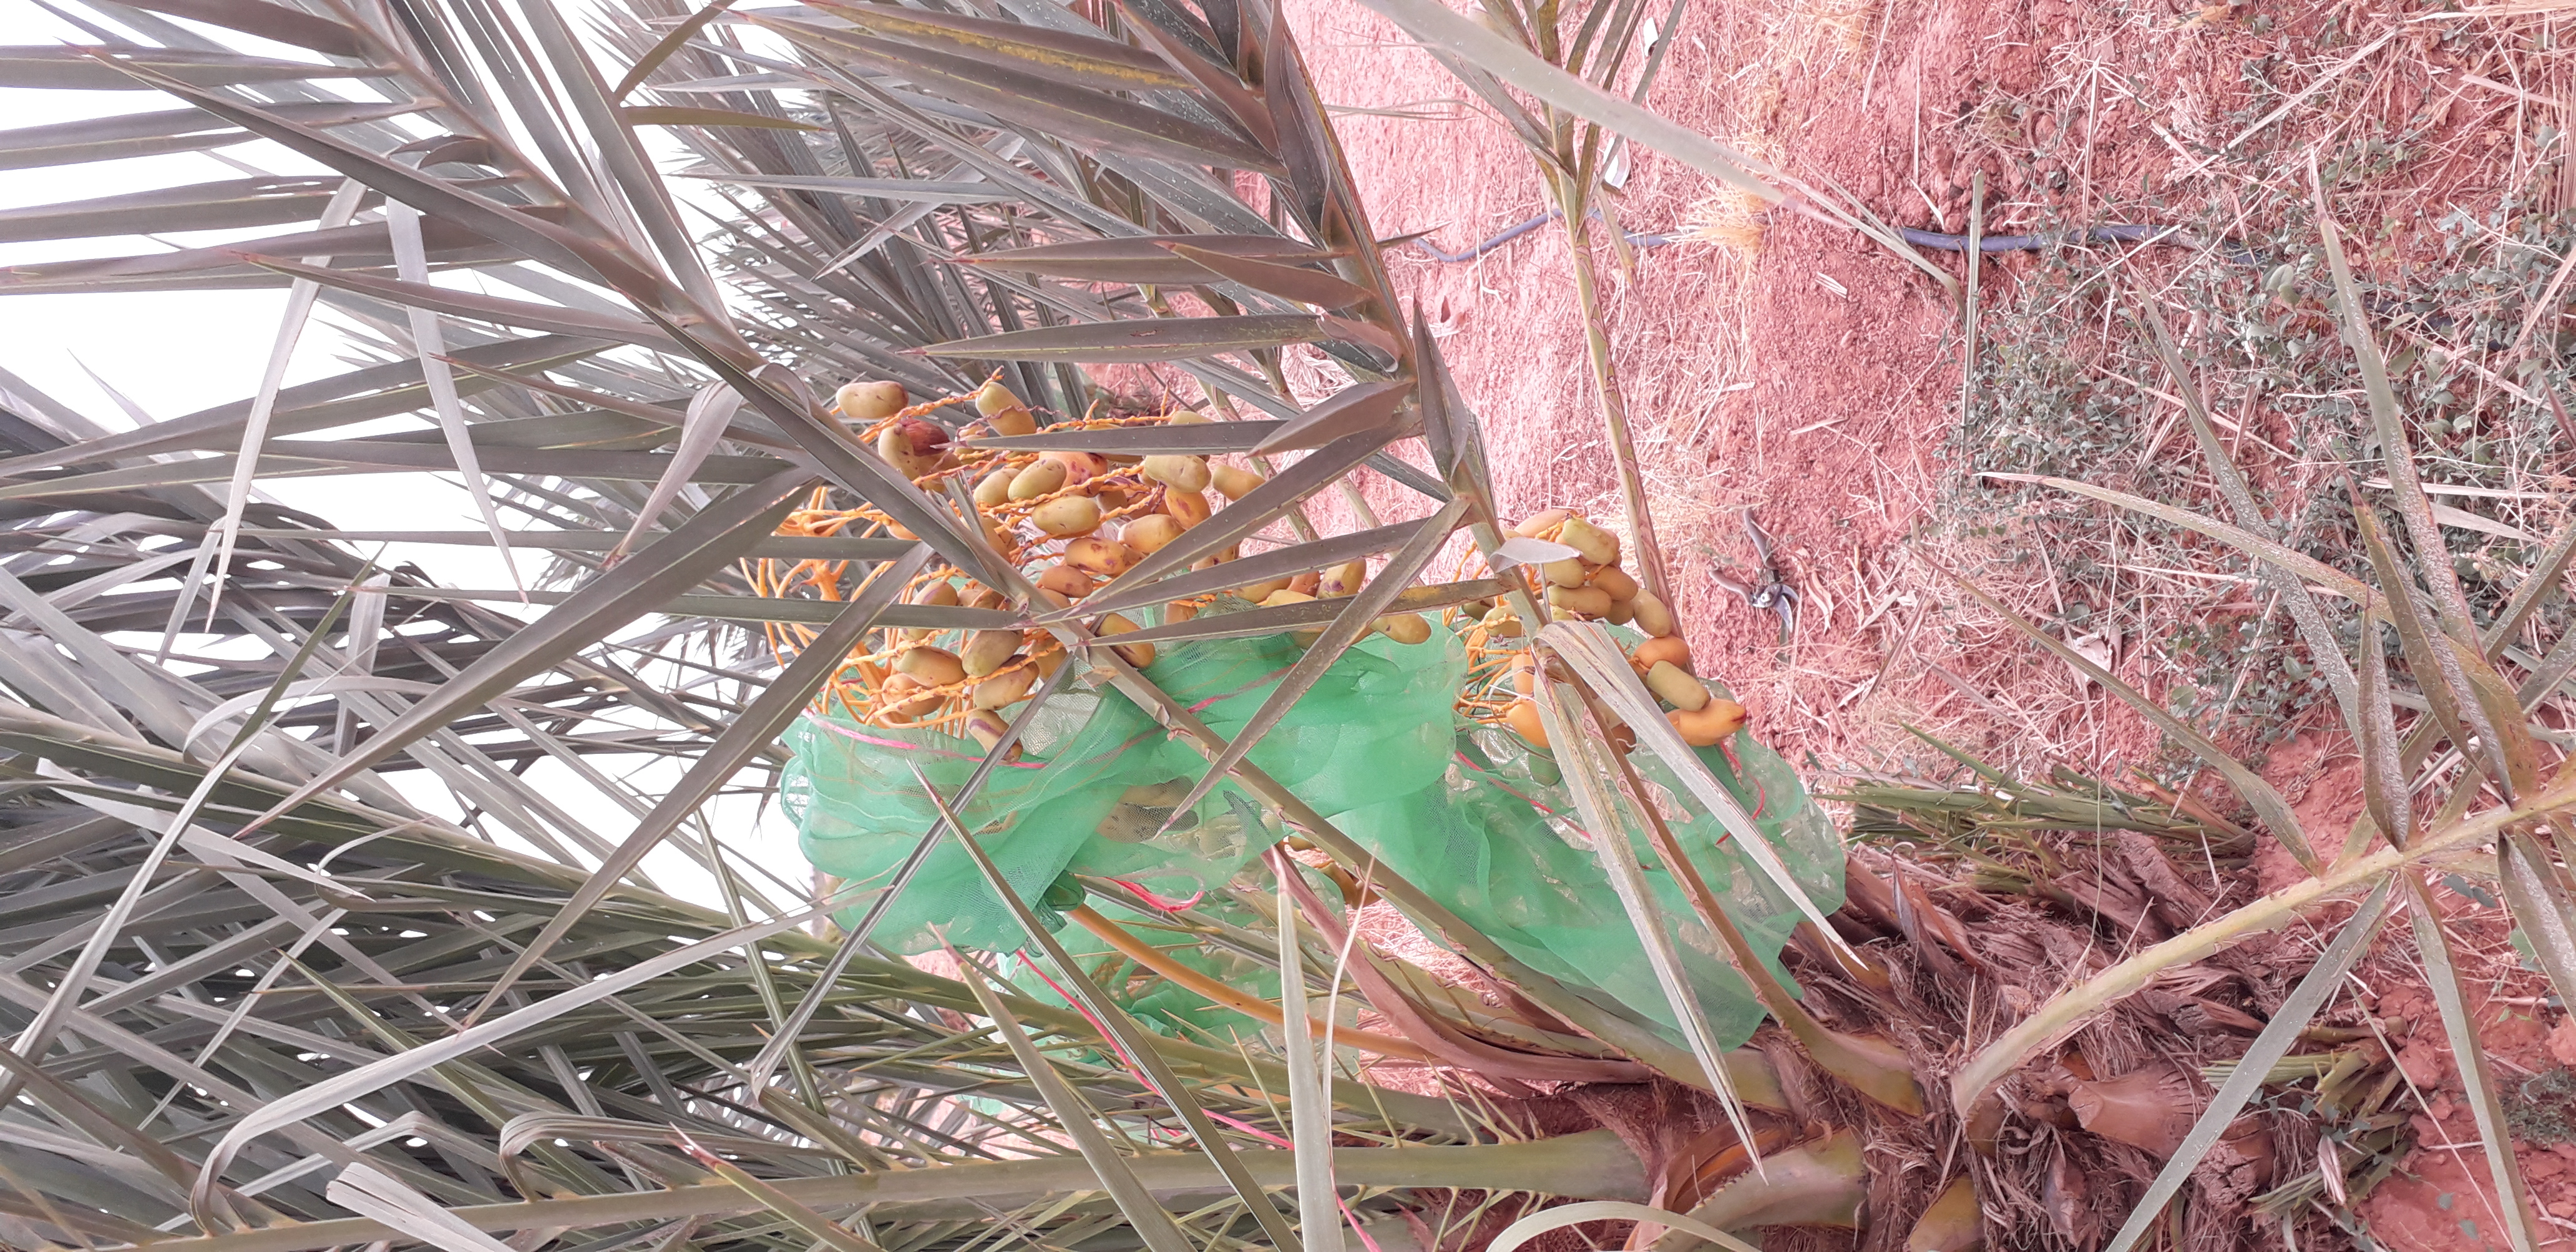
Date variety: Boumajhoul